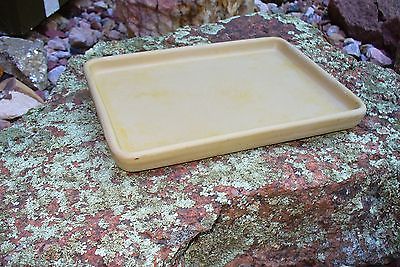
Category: toaster